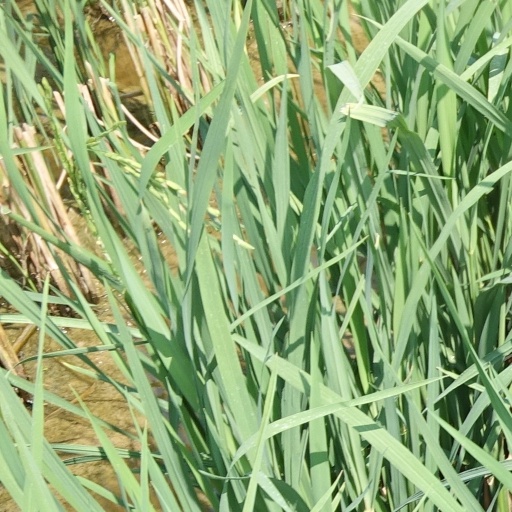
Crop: rice